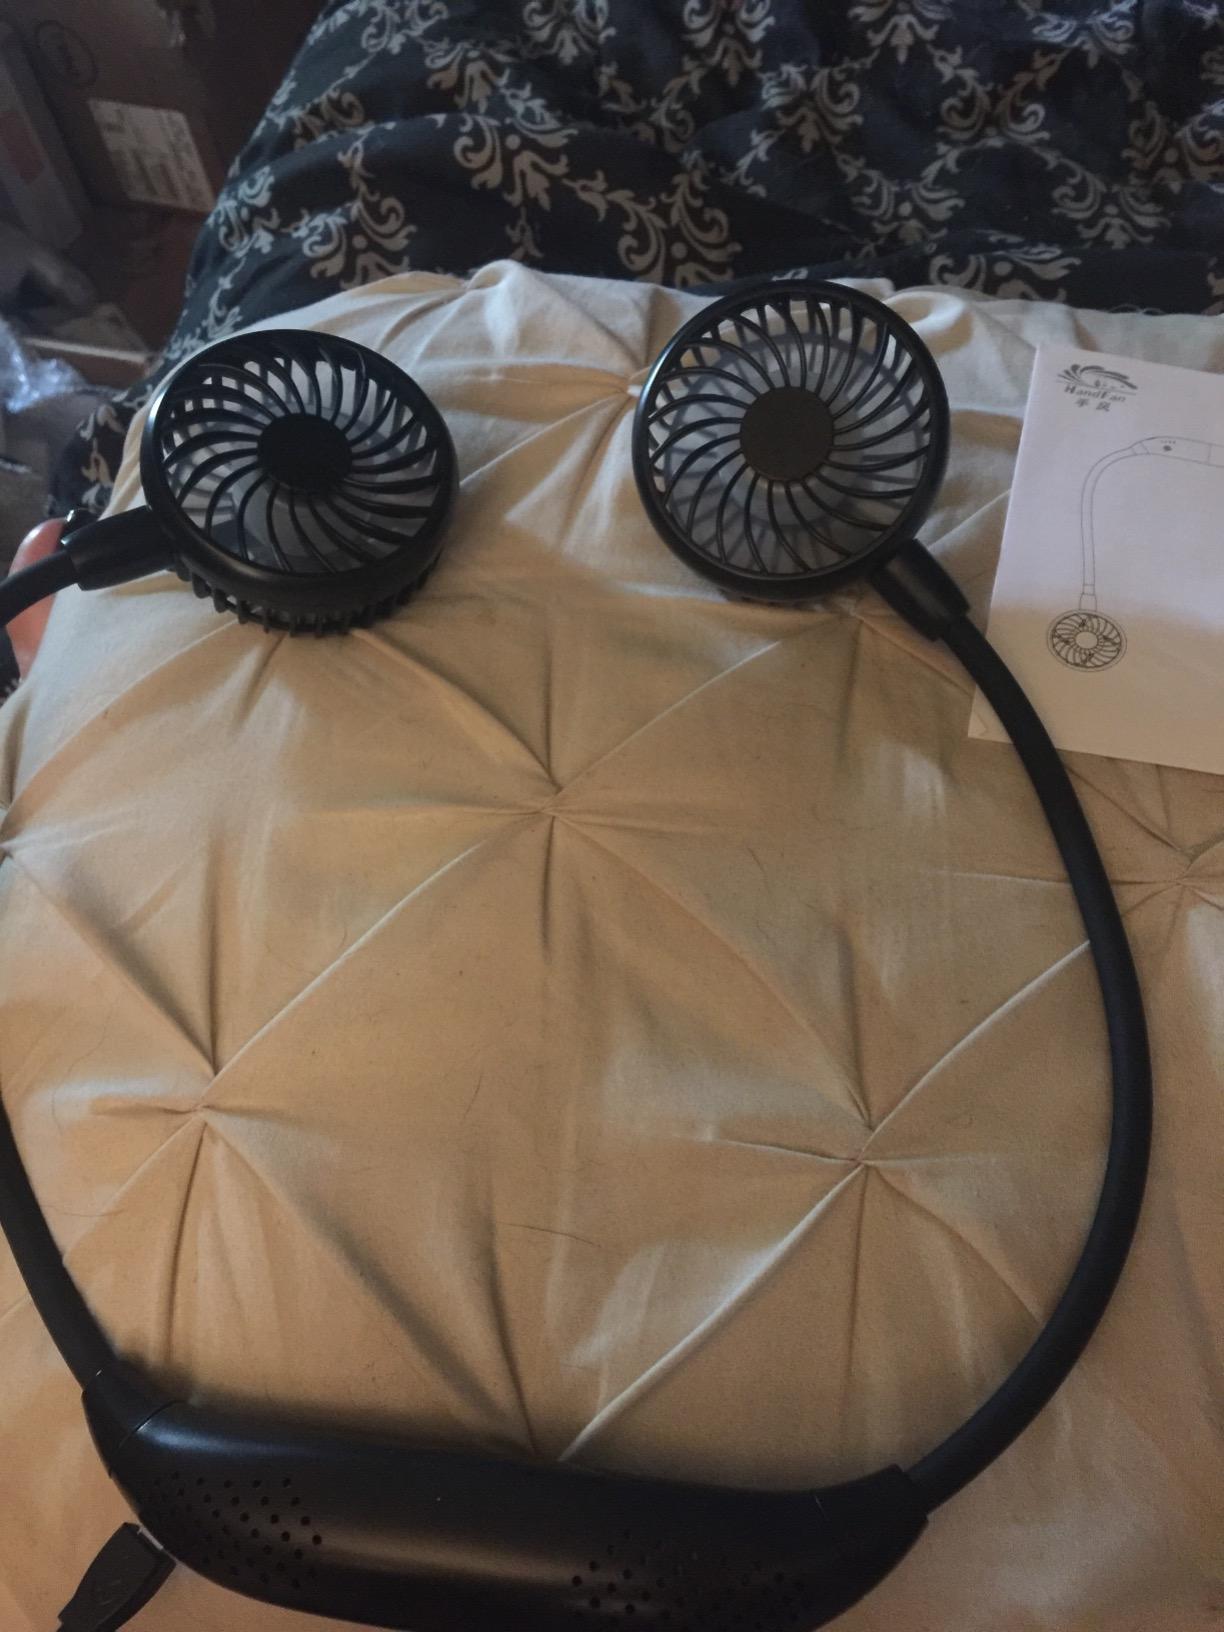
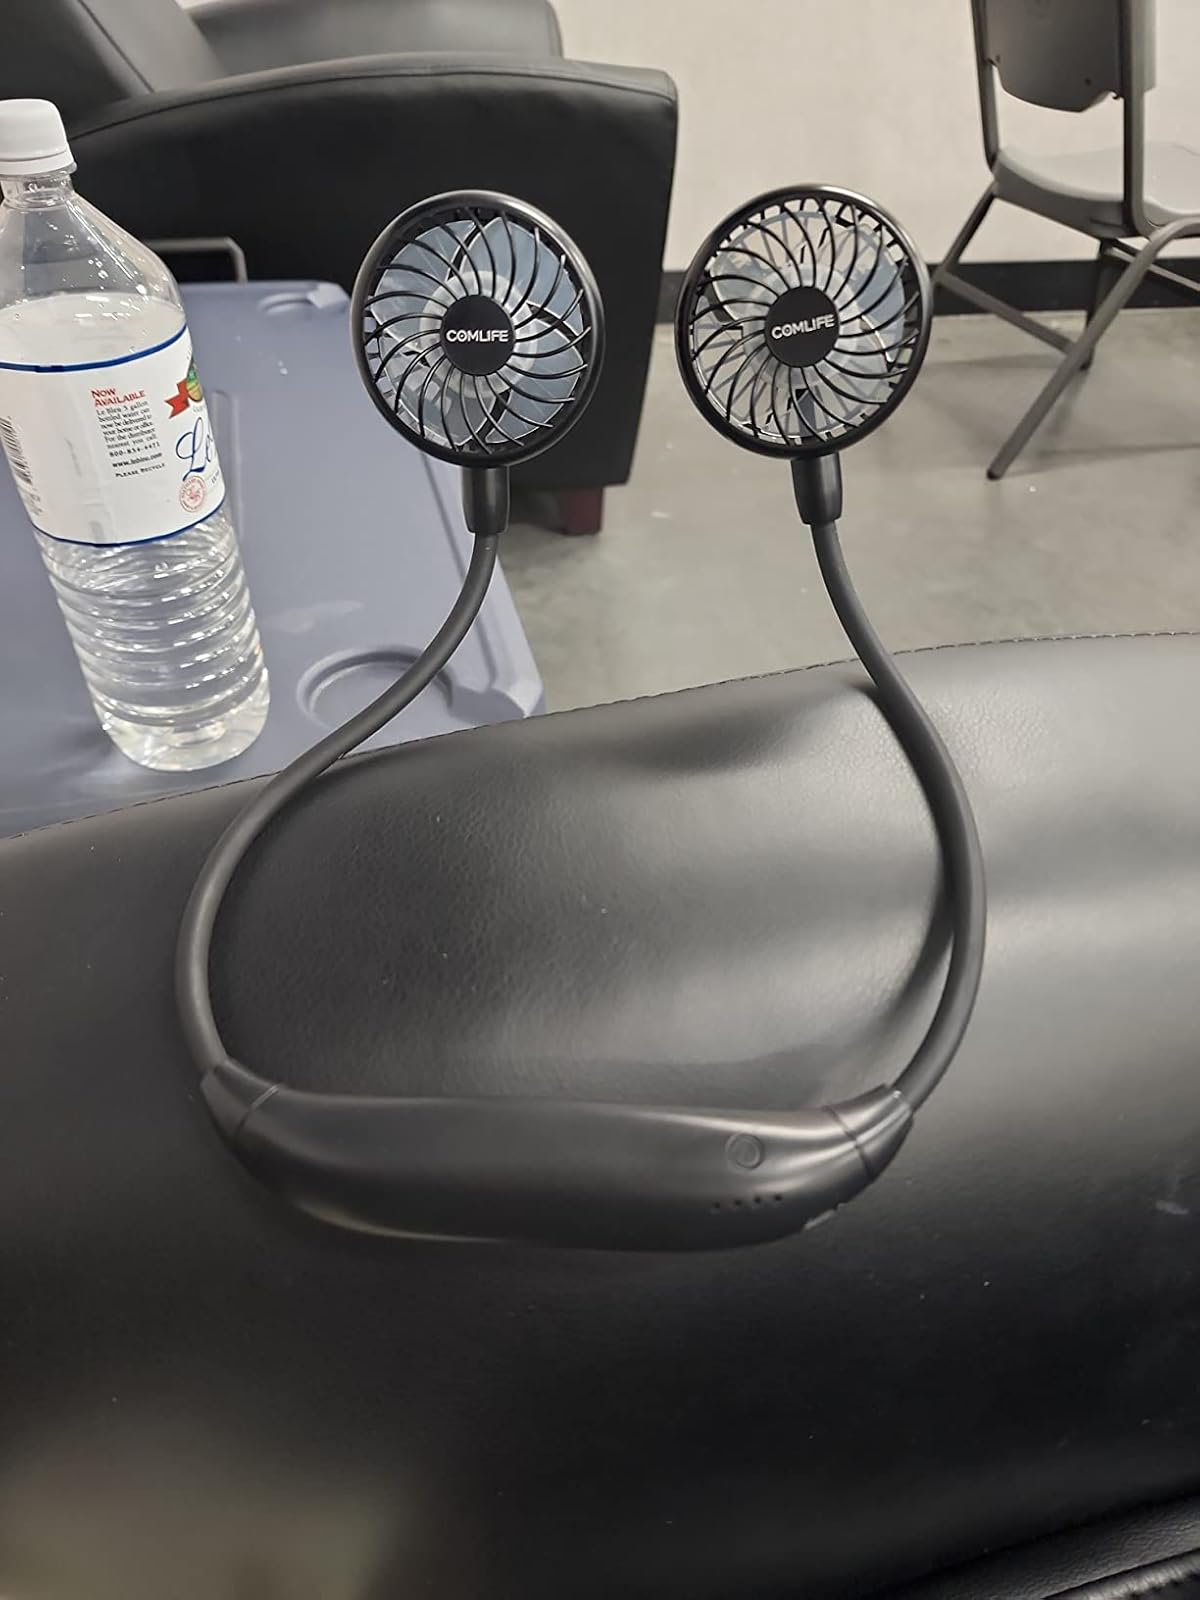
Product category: fan
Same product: yes